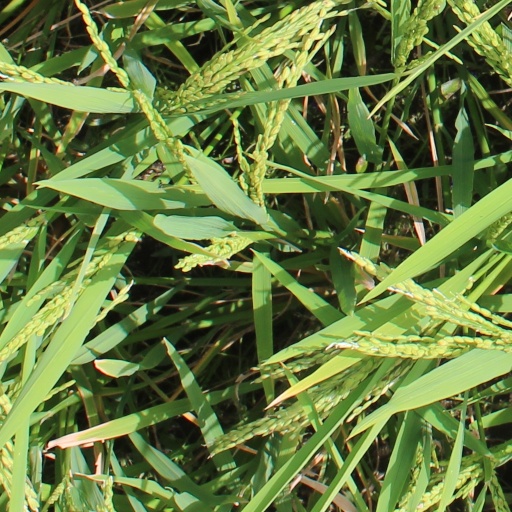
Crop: rice